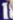
Number: 1